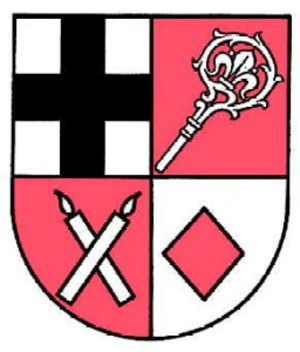
Mosbruch est une municipalité de la Verbandsgemeinde Kelberg, dans l'arrondissement de Vulkaneifel, en Rhénanie-Palatinat, dans l'ouest de l'Allemagne.